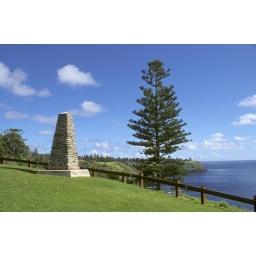
Photo: Parks Australia.Looking out over Duncombe Bay, with Cook's monument and a Norfolk Island pine in the foreground.